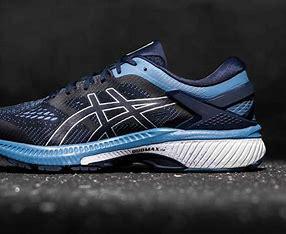
Brand: Asics
Model: Gel Kayano 26